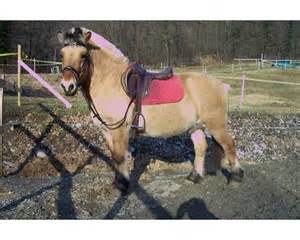
Label: cavallo